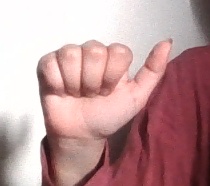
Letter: dhad